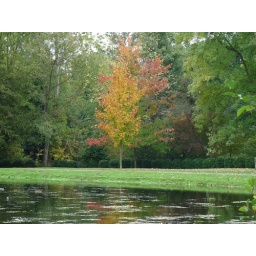
slight reflection of tree in lake